Philip Kraus

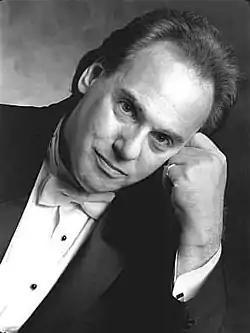
Philip Kraus

Philip Kraus (born November 17, 1950) is an American operatic baritone and stage director known for his performances with the Lyric Opera of Chicago, starting in 1991, and for his co-founding of Light Opera Works, a professional light opera company in Chicago, in 1980.